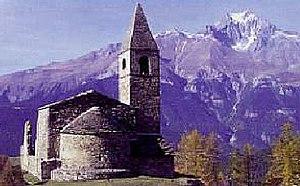
Saint-Pierre
Cet article recense les monuments historiques situés dans le département de la Savoie, en France.